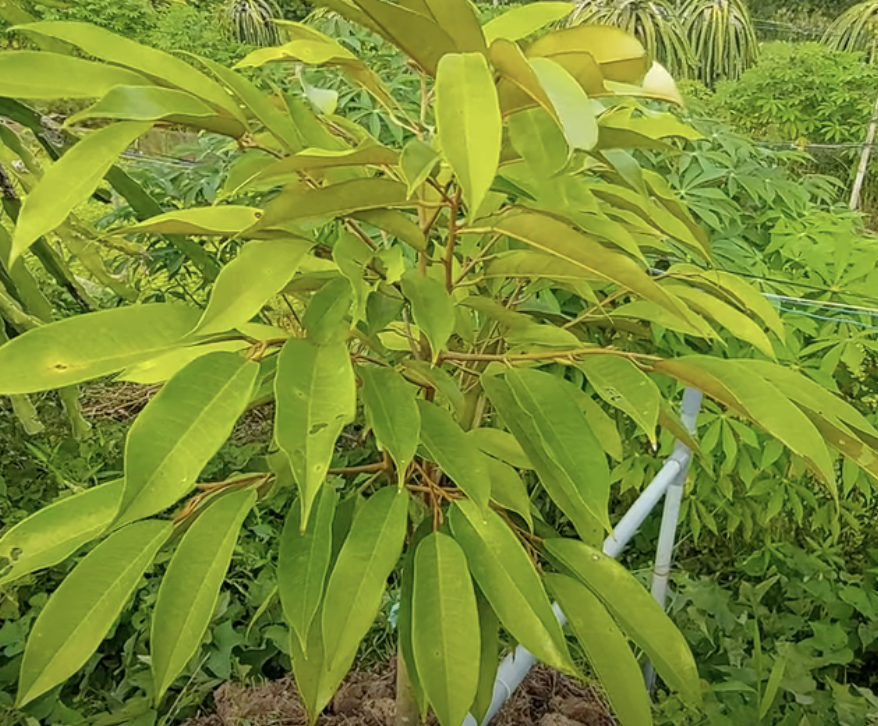
Label: yellow_leaf